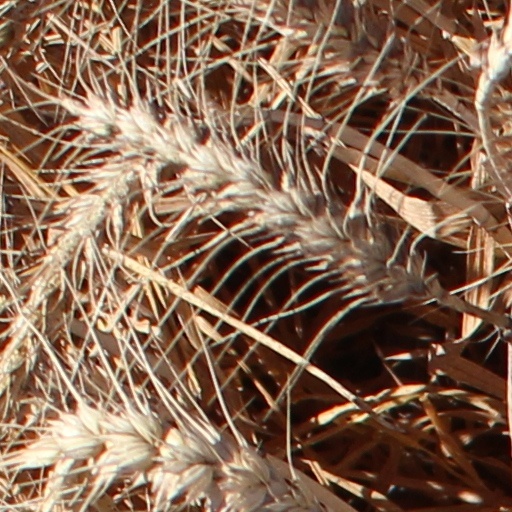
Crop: wheat